Ulysses (spacecraft)

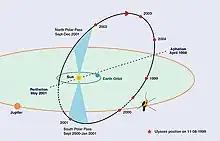
"Ulysses" second orbit (1999–2004)

"Ulysses" was deployed into low Earth orbit from the Space Shuttle "Discovery". From there, it was propelled on a trajectory to Jupiter by a combination of solid rocket motors. This upper stage consisted of a two-stage Boeing IUS (Inertial Upper Stage), plus a McDonnell Douglas PAM-S (Payload Assist Module-Special). The IUS was inertially stabilised and actively guided during its burn. The PAM-S was unguided and it and "Ulysses" were spun up to 80 rpm for stability at the start of its burn. On burnout of the PAM-S, the motor and spacecraft stack was yo-yo de-spun (weights deployed at the end of cables) to below 8 rpm prior to separation of the spacecraft. On leaving Earth, the spacecraft became the fastest ever artificially-accelerated spacecraft, and held that title until the "New Horizons" probe was launched.